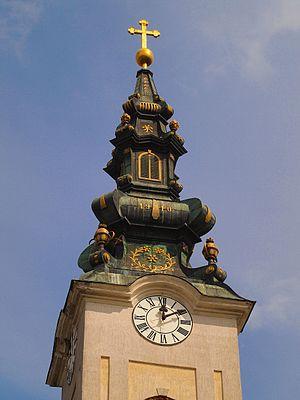
La cathédrale Saint-Nicolas de Ruski Krstur est une cathédrale grecque catholique située à Ruski Krstur, dans la province de Voïvodine, dans la municipalité de Kula et dans le district de Bačka occidentale, en Serbie. Elle est inscrite sur la liste des monuments culturels de grande importance de la République de Serbie.